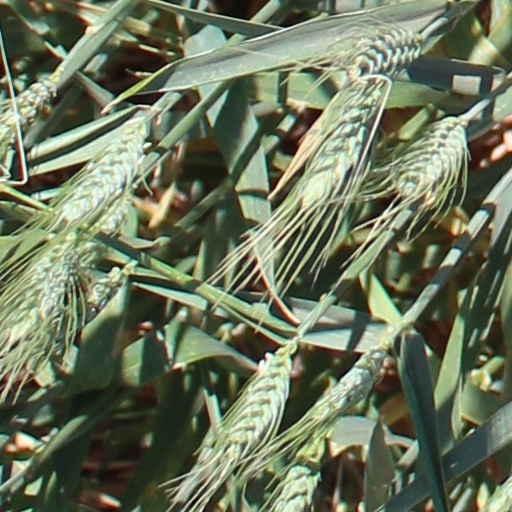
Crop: wheat